Balozi Harvey

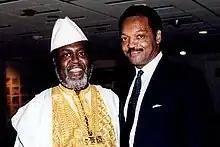
Balozi Harvey standing with activist and politician Jesse Jackson

In 1961, the same year he was discharged, Harvey became involved with the Black Power Movement. He said that he helped other people of African descent to "locate their Blackness through feelings of exile and against the backdrop of a postcolonial Africa." A few years later, in 1964, Harvey returned to Africa as a personal guest of former President Julius K. "Mwalimu" Nyerere of Tanzania, a proponent of North-South Dialogue who named him "Balozi" (Swahili for 'ambassador' and/or 'statesman').